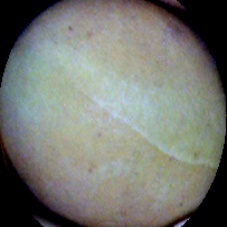
Label: Immature